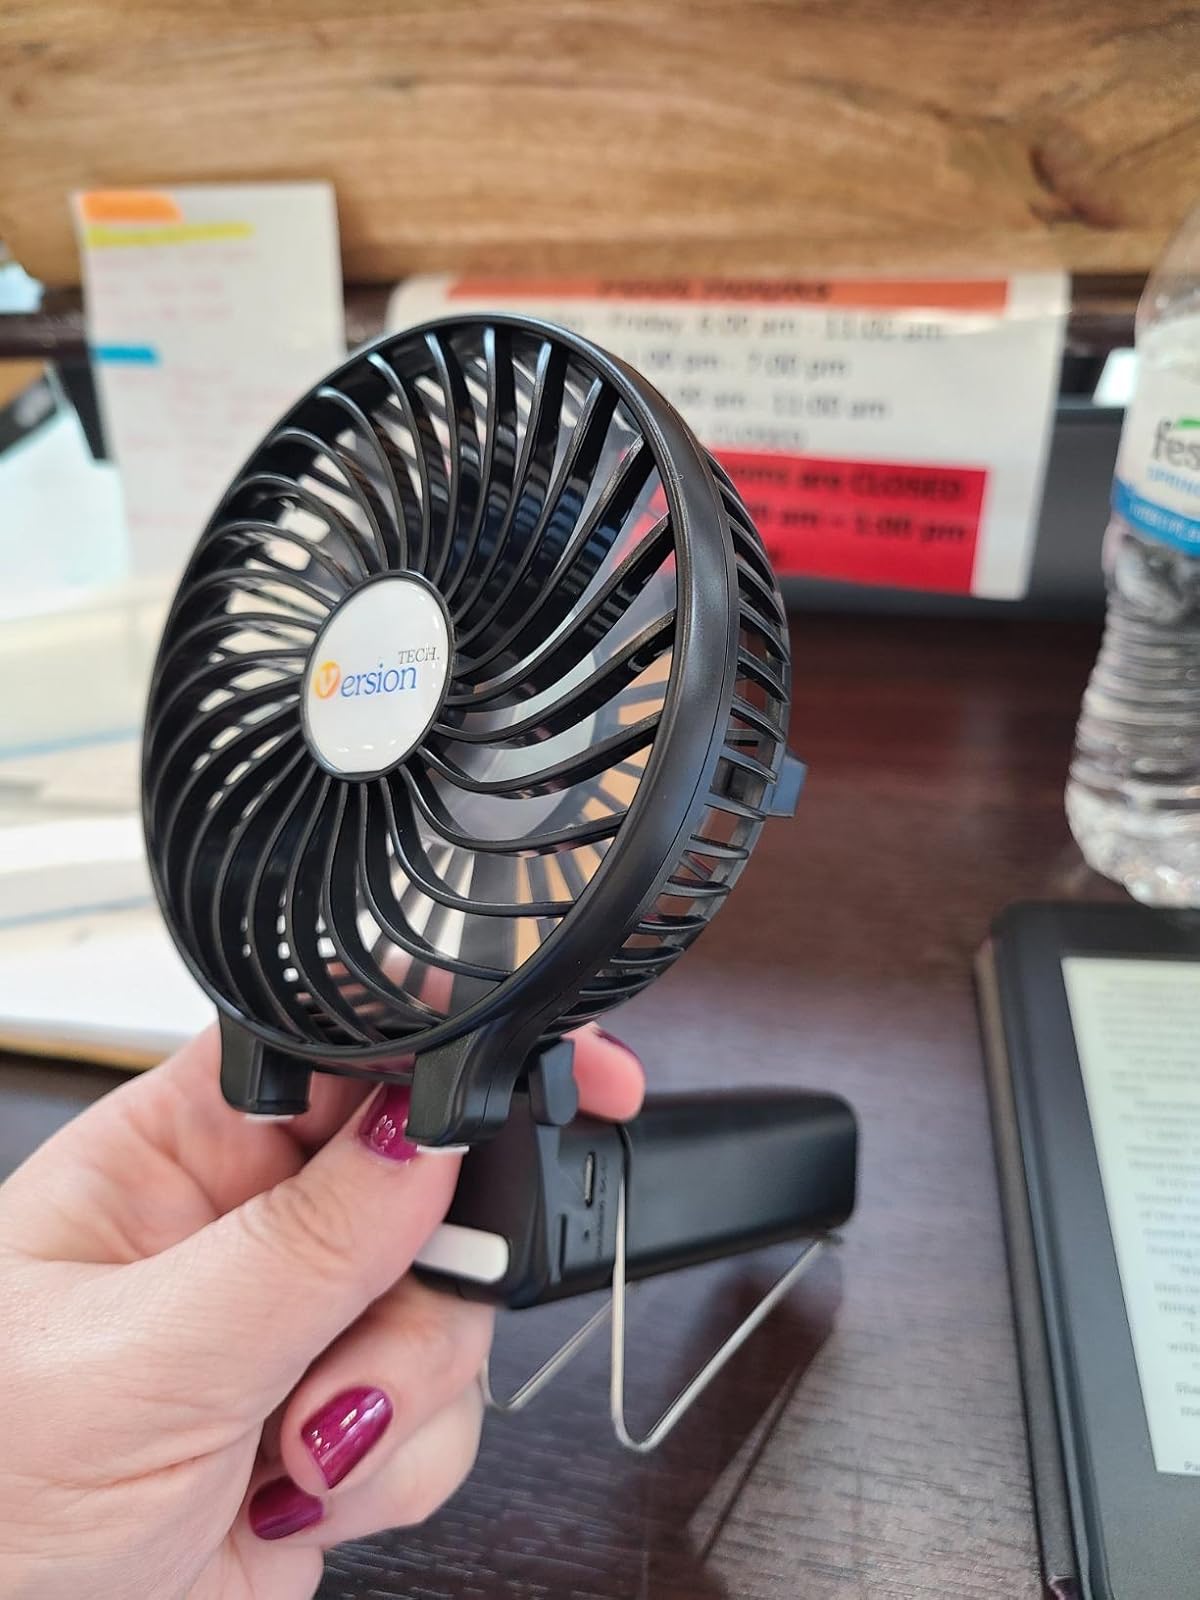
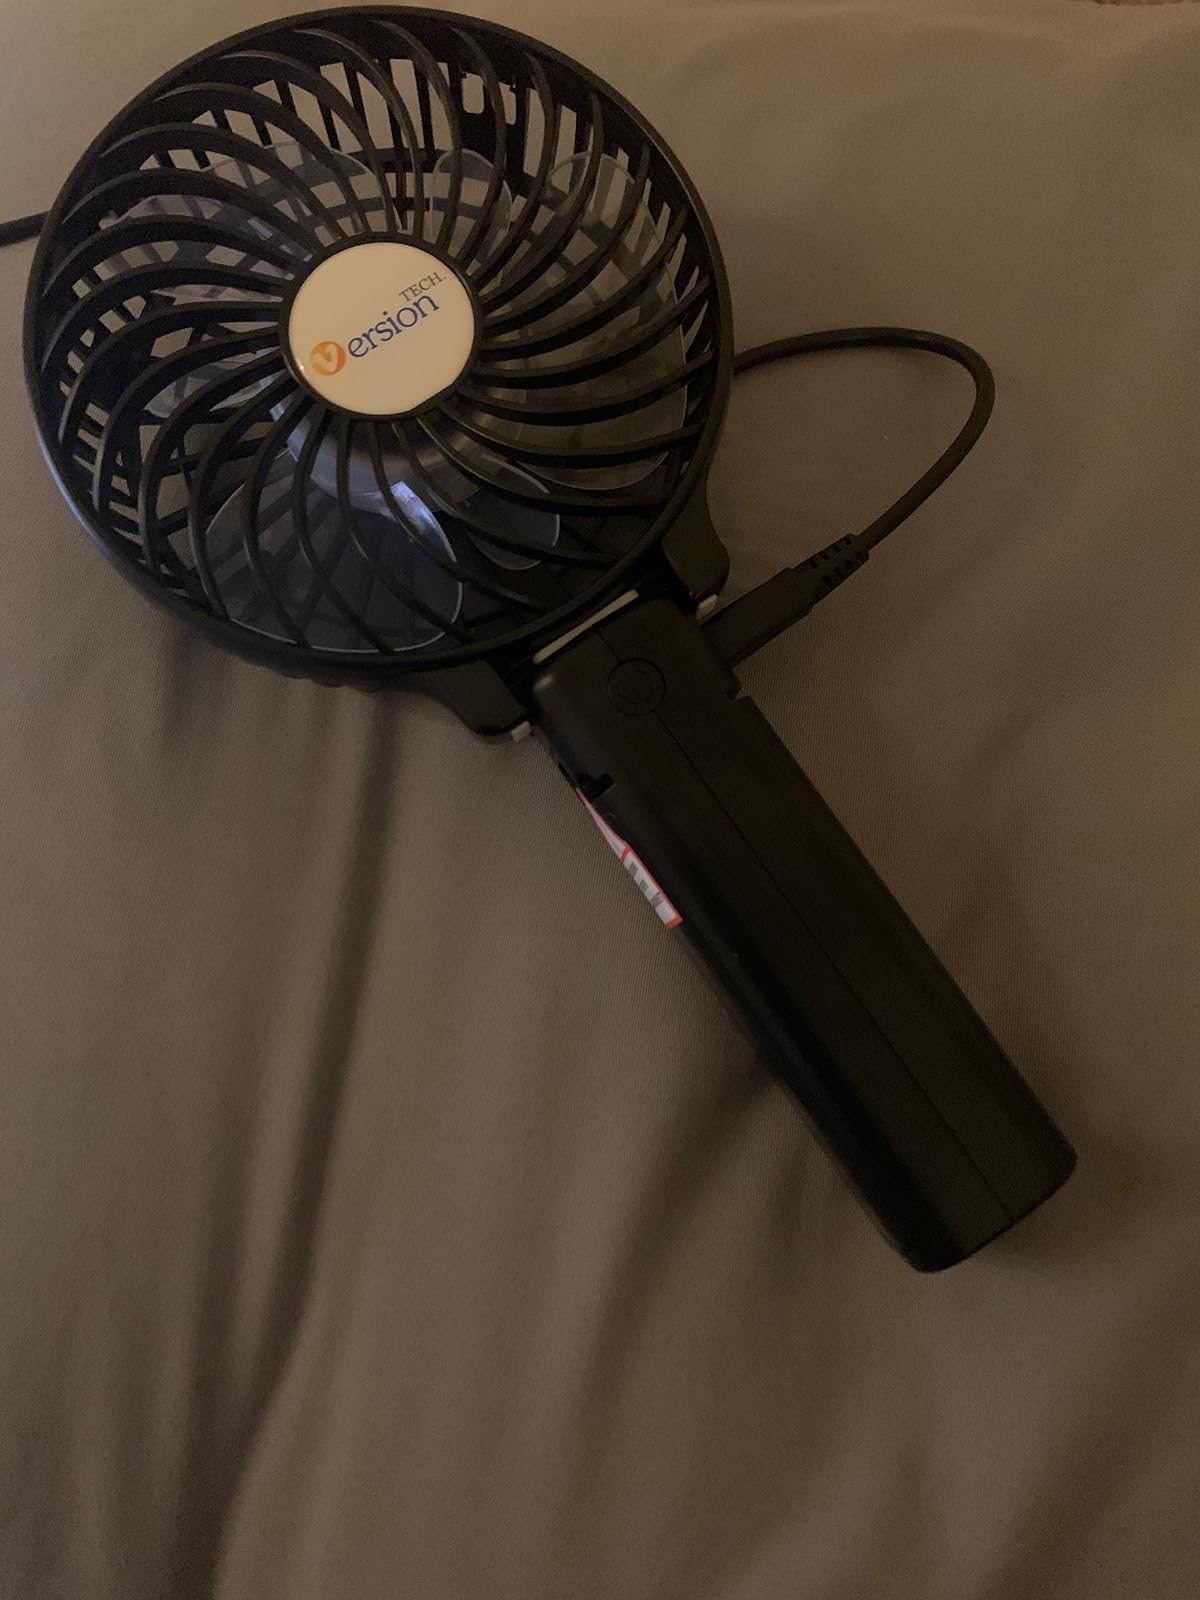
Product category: fan
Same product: yes